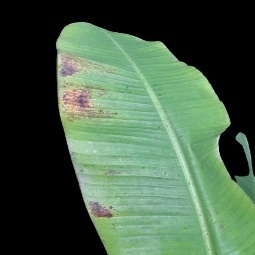
Label: Potassium